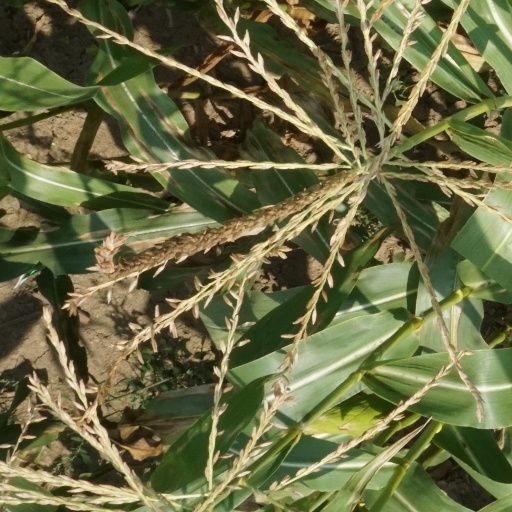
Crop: maize; corn